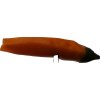
Label: pepper